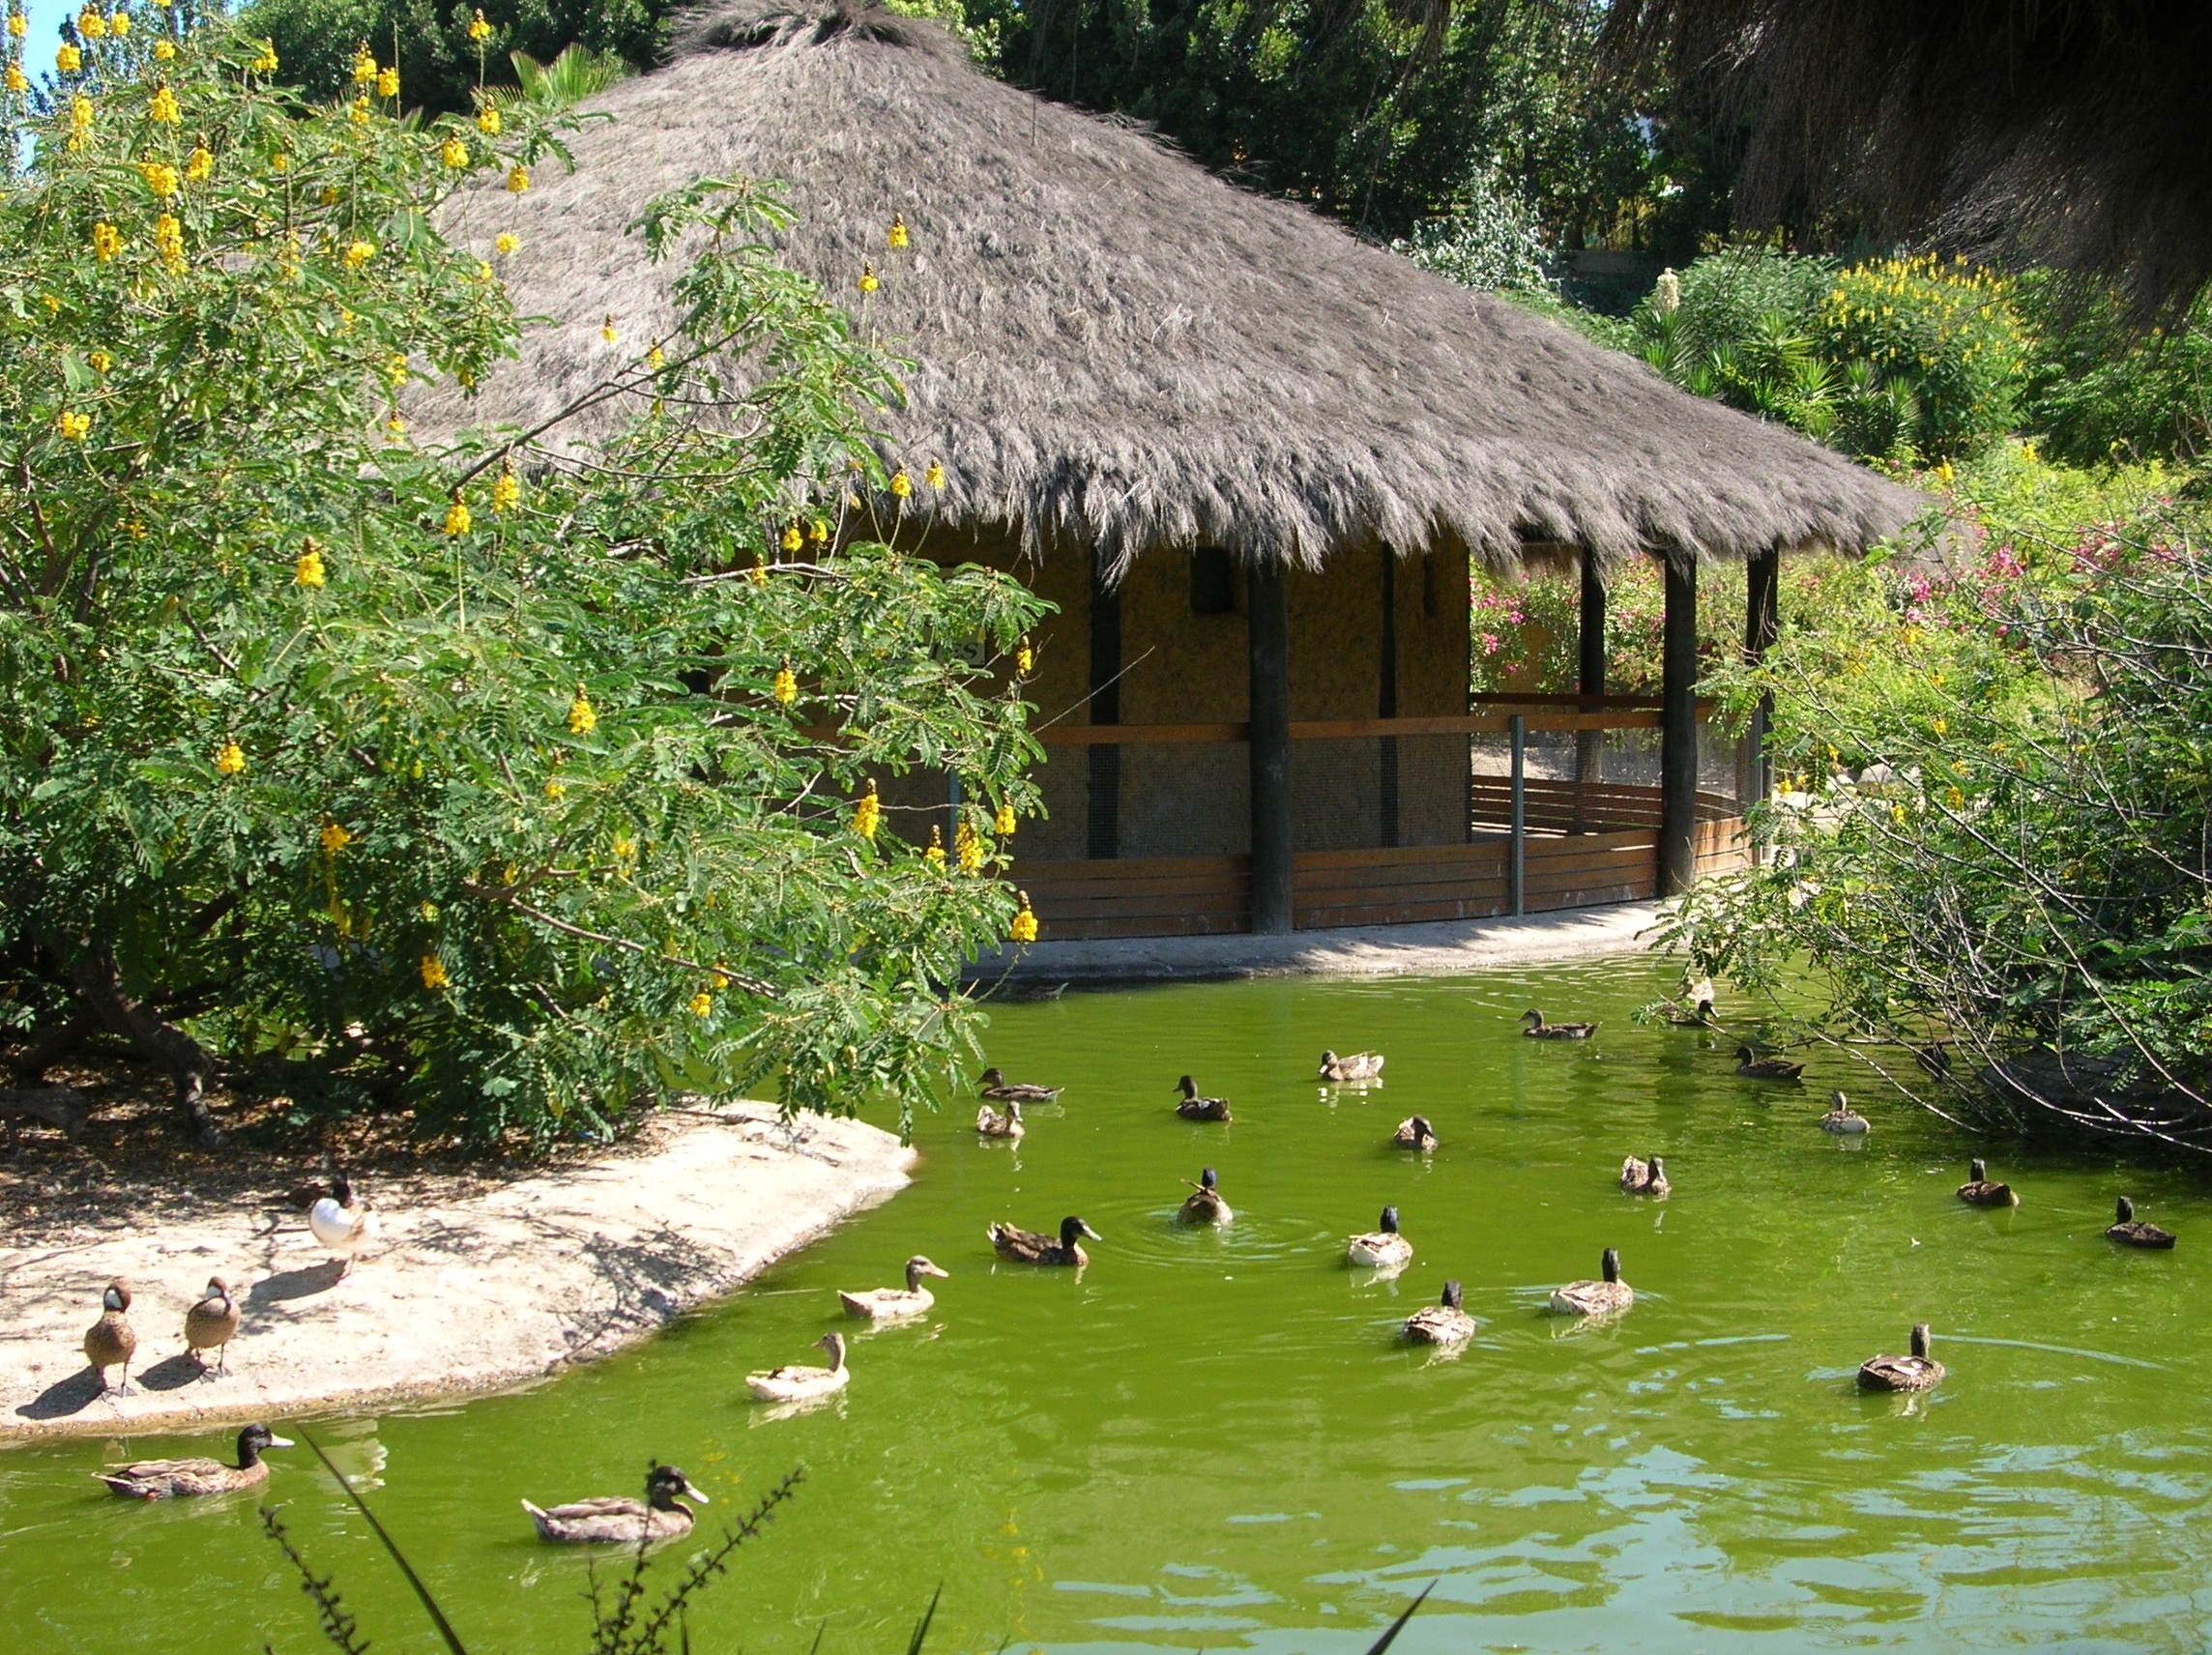
water, lawn, flower, lake, river, pond, jungle, cottage, backyard, botany, garden, duck, straw, ducks, botanical garden, yard, the roof of the, wild birds, rural area